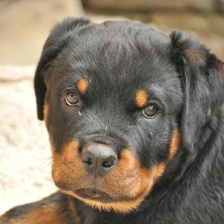
Label: animals